History of the Jews in Freiburg im Breisgau

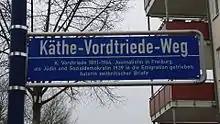
Käthe-Vordtriede-Weg in Rieselfeld

At present, the Orthodox Israeli community in Freiburg has about 750 active members. Alongside this, the egalitarian Jewish Chawurah Gescher community is also active in Freiburg.